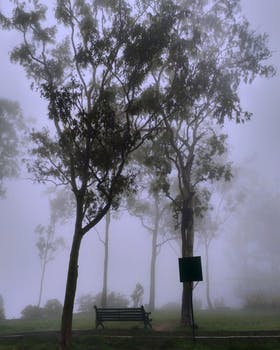
Label: No Watermark